HMS Westminster (L40)

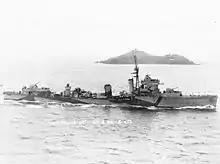
HMS "Westminster" in 1942 after her conversion into a convoy escort

"Westminster" joined the Rosyth Escort Force in January, and deployed with them until April, when she transferred to the Dover Command to support military activities and cover convoys in the English Channel. In early May, 1940, "Westminster" was one of four British destroyers supporting the French Army off the coast of Dunkirk, and supported the evacuation of Flushing. Her crew remained continuously at action stations for four days at a time and the ship successfully fought off air attacks, without any casualties until 15 May. On 20 May she struck a submerged wreck off Dunkirk and sustained considerable damage. She put into Dunkirk for repair works, and was the last ship to be repaired there before the town fell to the Germans.